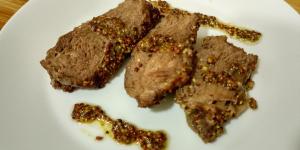
lomo de ternera al horno con mostaza